Joop Stokkermans

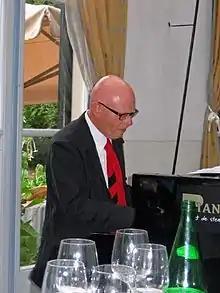
Photo of Joop Stokkermans behind the piano on Dick Bruna's 80th birthday

Johannes Andreas "Joop" Stokkermans (20 February 1937 in Leiden – 25 October 2012 in Hilversum) was a Dutch composer and pianist.